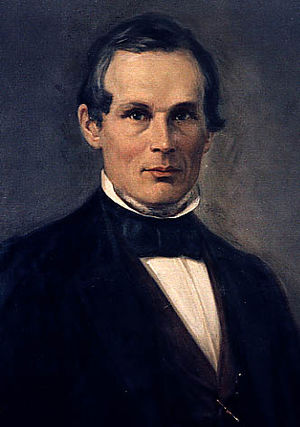
Ångstrøm
Måleenheden Ångstrøm er opkaldt efter Anders Jonas Ångström.
Ångstrøm er en måleenhed for længde, 1 Å = 10⁻¹⁰ meter. Enheden er hensigtsmæssig ved beskrivelse af atomdiametre og længden af kemiske bindinger. Eksempelvis har et hydrogenatom en diameter på 1,08 Å, og en C-C-enkeltbinding i en alkan en længde på ca. 1,2 Å. Måleenheden benyttes især inden for kemi, atomfysik, kvantemekanik og molekylærbiologi.